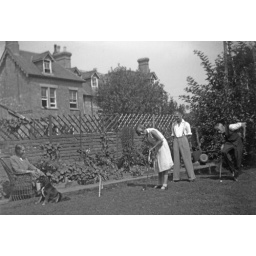
A back garden in Poole around 1925; nice sunny day. Scanned from original glass plate negative.